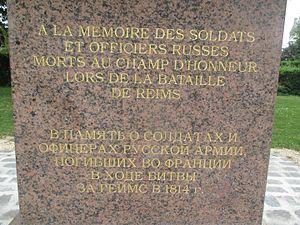
Obélisque en hommage aux soldats russes morts pendant la bataille de Reims en 1814.